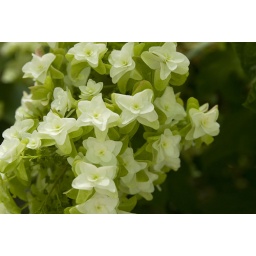
Flowers: triple blooms in white and green